History of Honduras

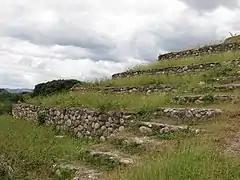
Pyramid 102 of Yarumela, one of the oldest Honduran archeological sites.

As part of Mesoamerica, Honduras was home to complex settled societies for several thousand consecutive years, just as in other neighboring regions. It is clear that neighboring Maya societies and more distant Central Mexican societies were a major influence on Honduran communities, both through trade (especially with the Maya civilization, and, during the Formative Period, and the Olmec civilization) and occasionally migration. For example, during internal conflict in the late Toltec Empire around 1000 to 1100 AD, Nahuatl speakers migrated from Central Mexico and dispersed into different parts of Central America, including Honduras, especially Chapagua. In present-day El Salvador, they became the Pipil and founded Kuskatan, and in Nicaragua, they became the Nicarao.